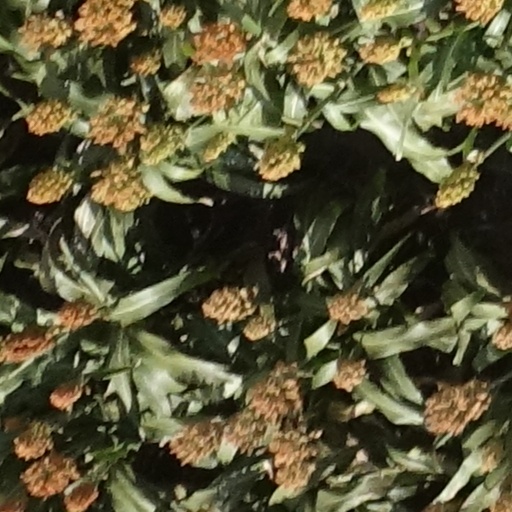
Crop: sorghum